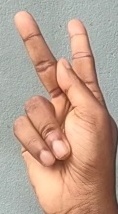
ASL sign: K